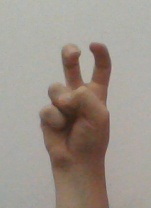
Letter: toot